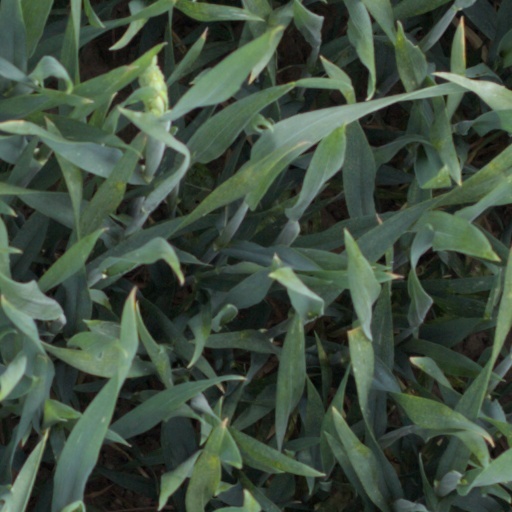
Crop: wheat